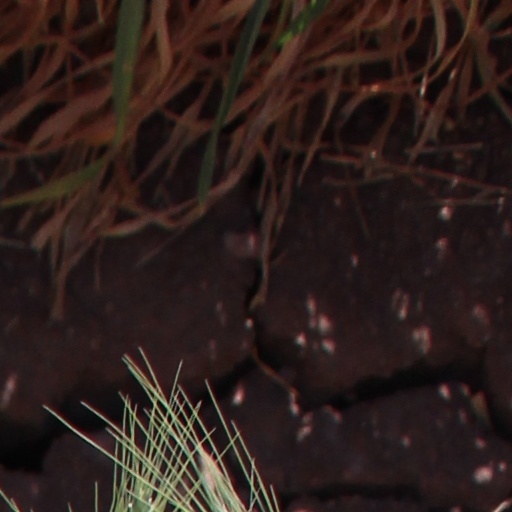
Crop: wheat